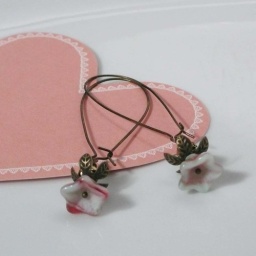
trumpet flower brass earrings in pink 1